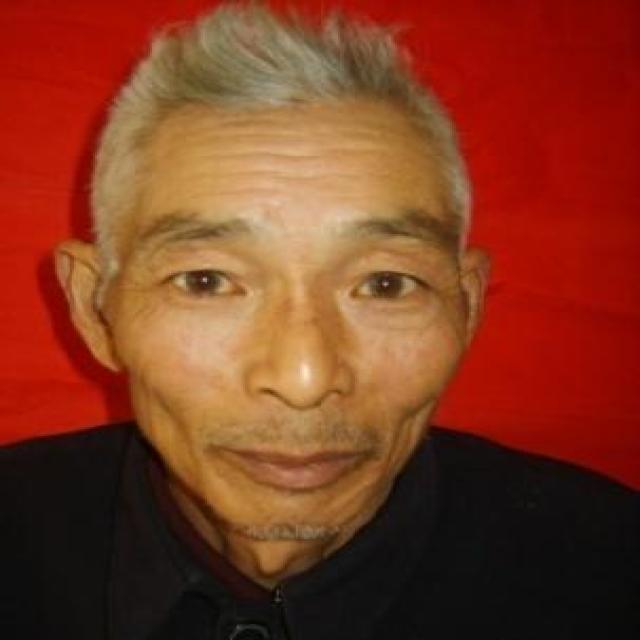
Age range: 65+